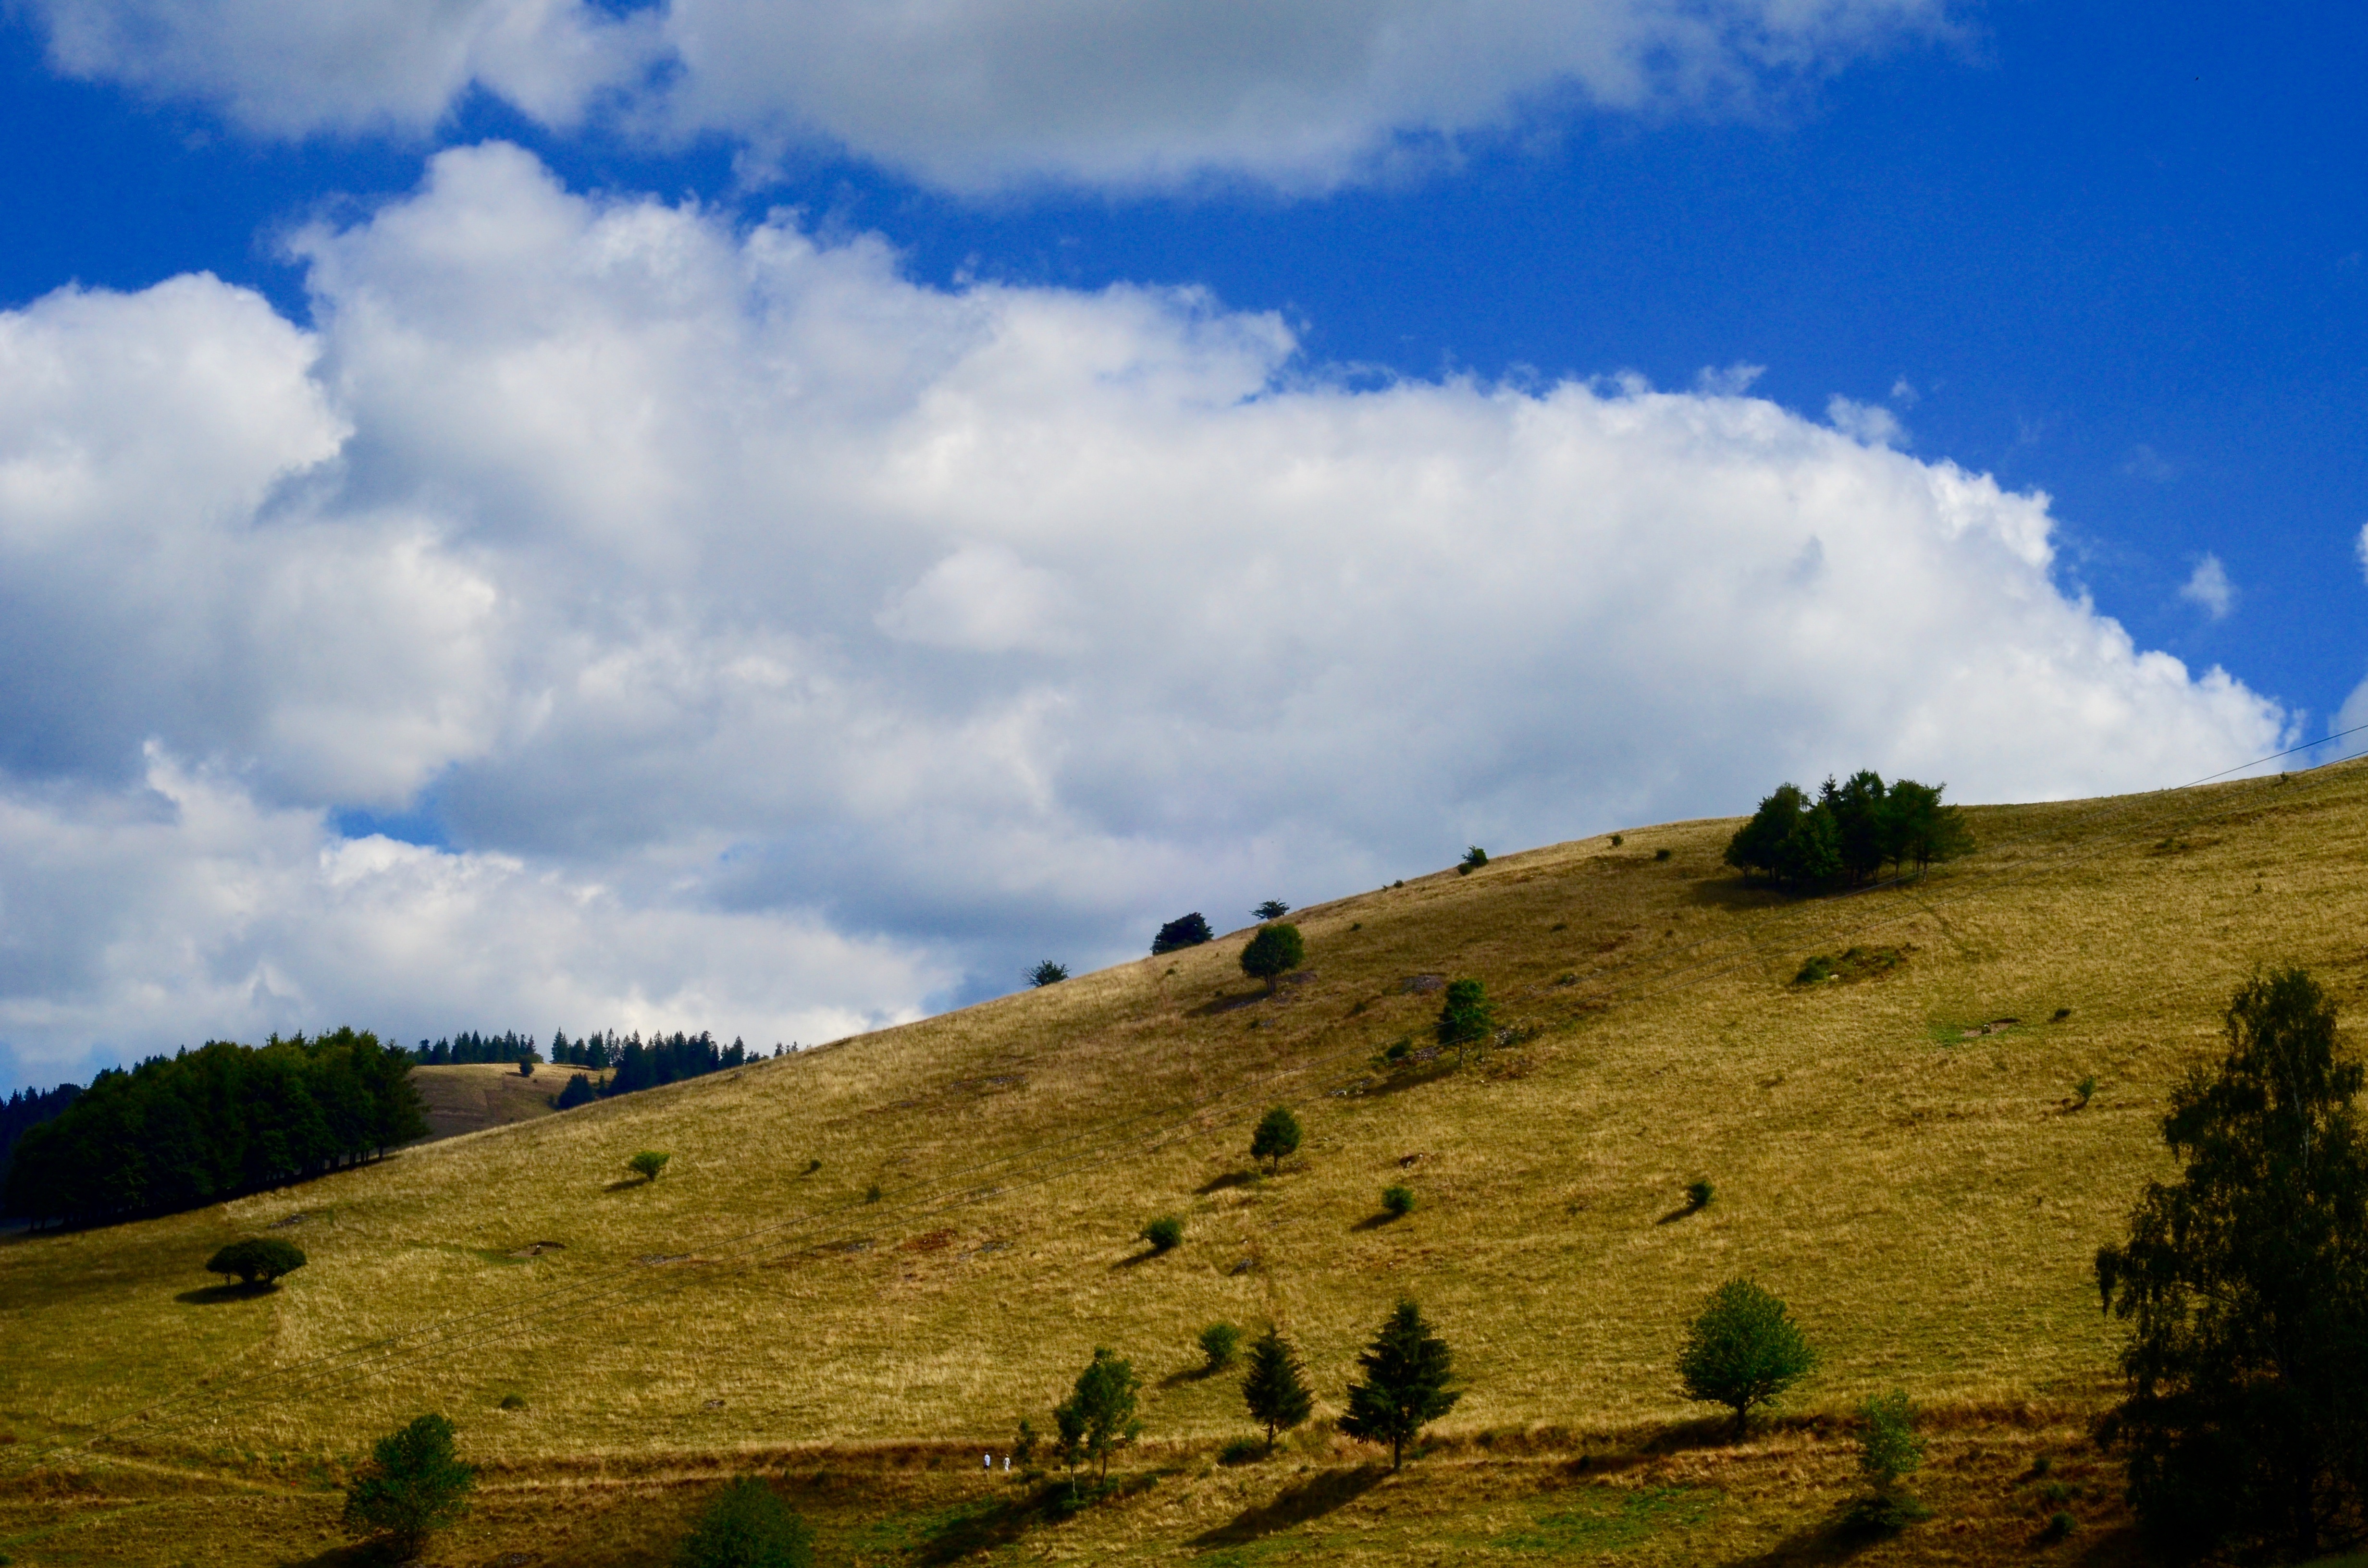
landscape, tree, nature, grass, horizon, mountain, cloud, plant, sky, field, meadow, prairie, sunlight, morning, hill, flower, valley, mountain range, autumn, hillside, agriculture, ridge, grassland, plateau, habitat, ecosystem, rural area, landform, meteorological phenomenon, natural environment, geographical feature, mountainous landforms